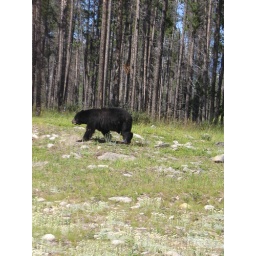
black bear in Jasper